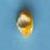
Maize quality: Good